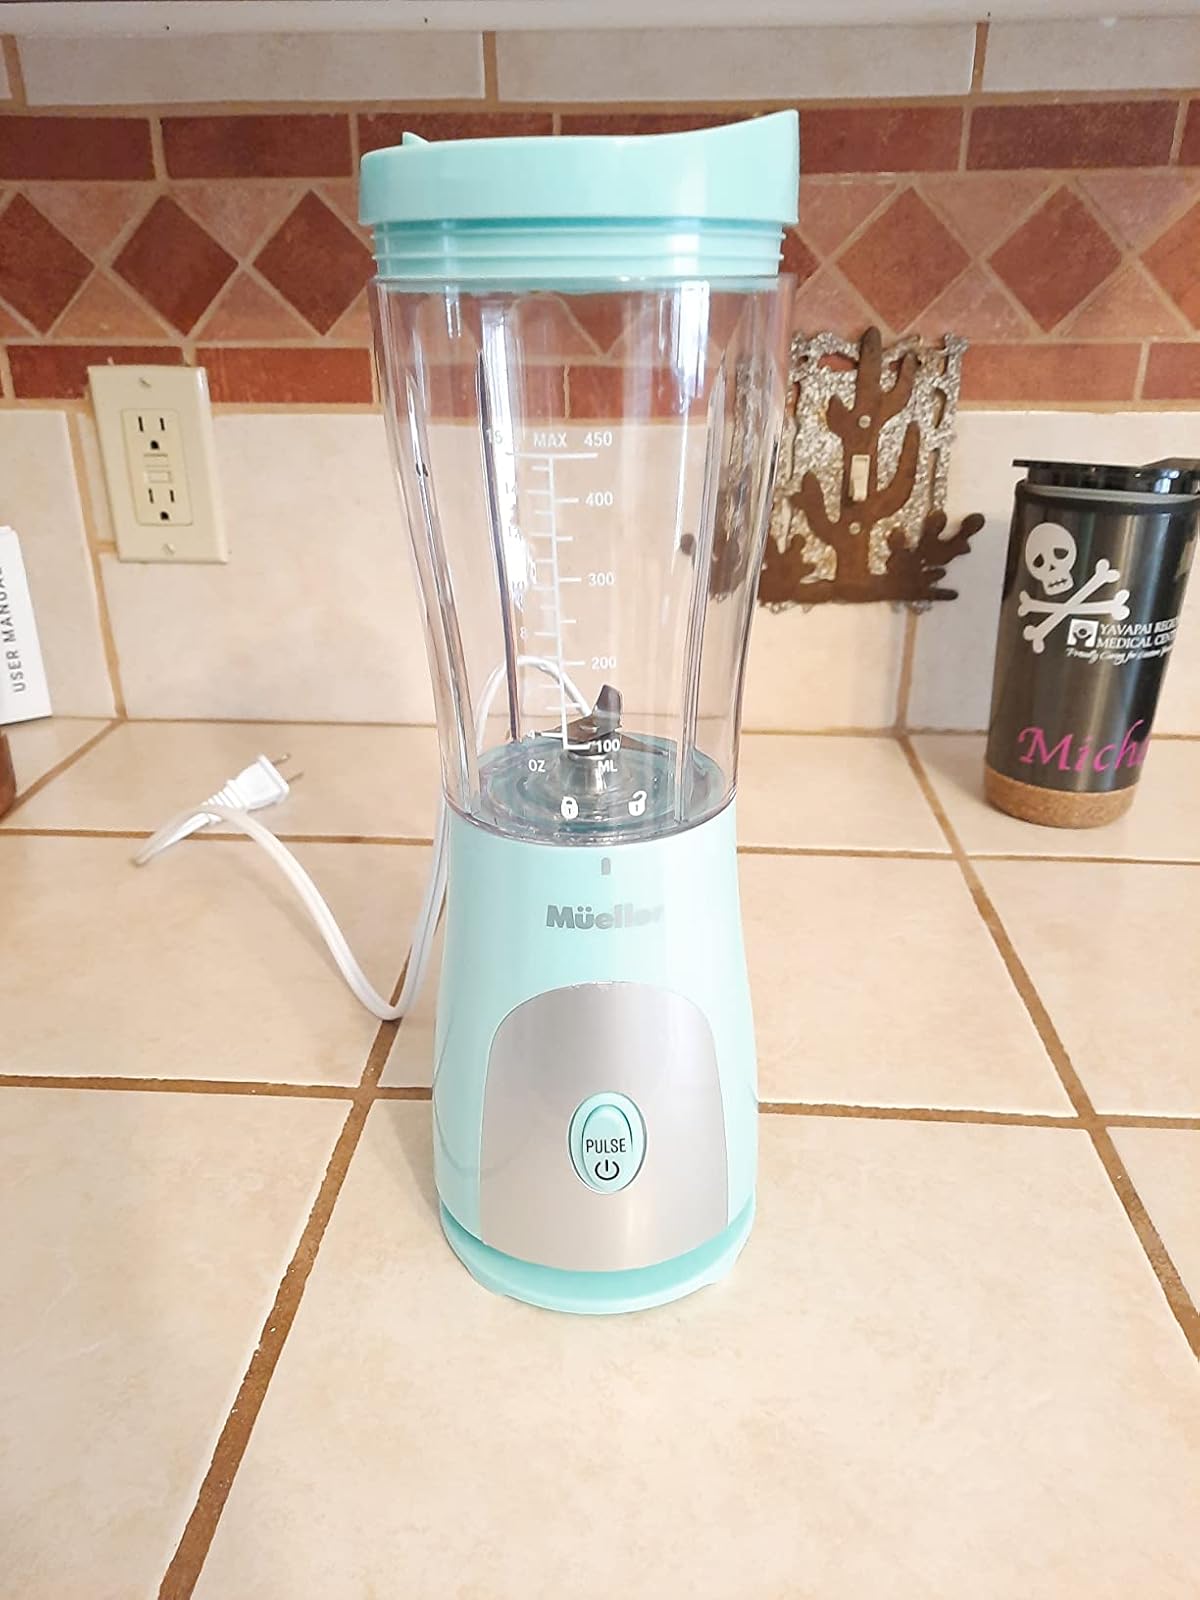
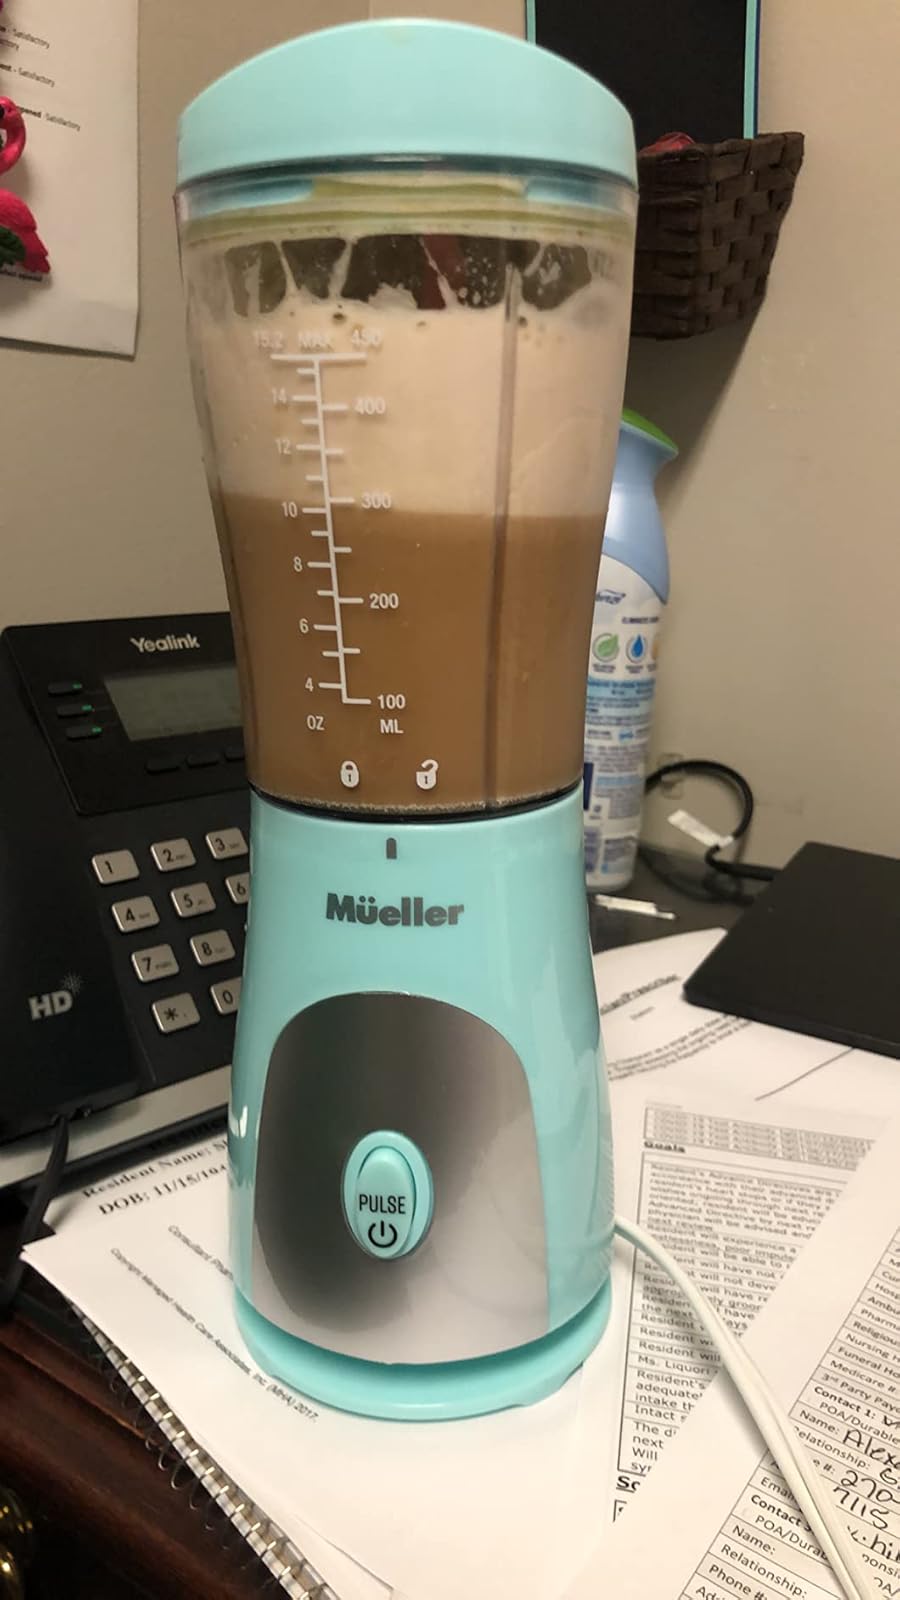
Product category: items_blender
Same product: yes